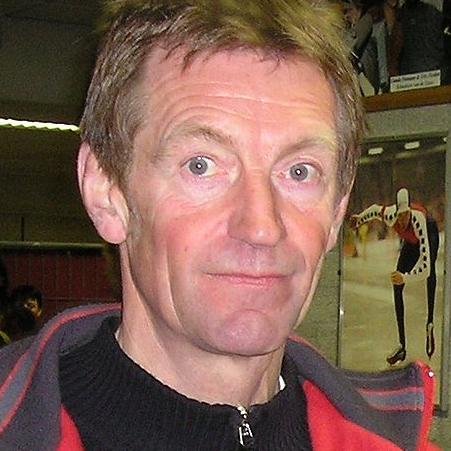
Age: 54